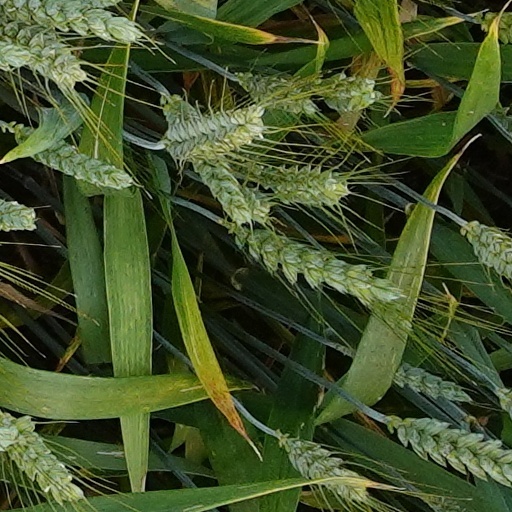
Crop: wheat